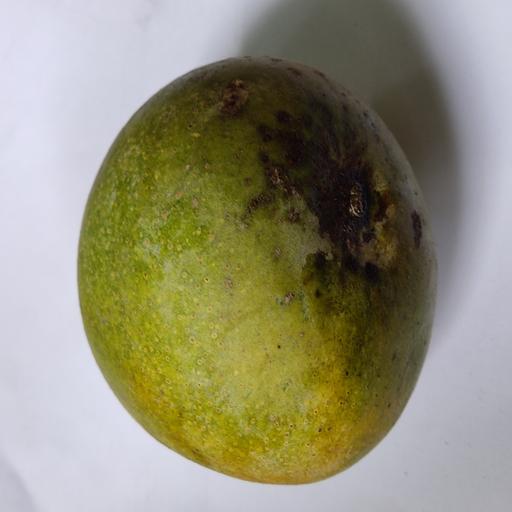
Crop type: Mango_Himsagar